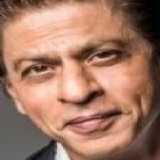
diễn viên Shahrukh Khan